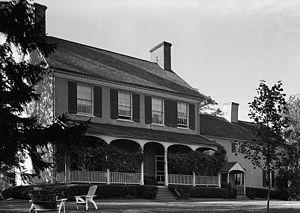
Prospect Hill, Long Green, comte de Baltimore, Maryland, Etats-Unis This is an image of a place or building that is listed on the National Register of Historic Places in the United States of America. Its reference number is 73000903